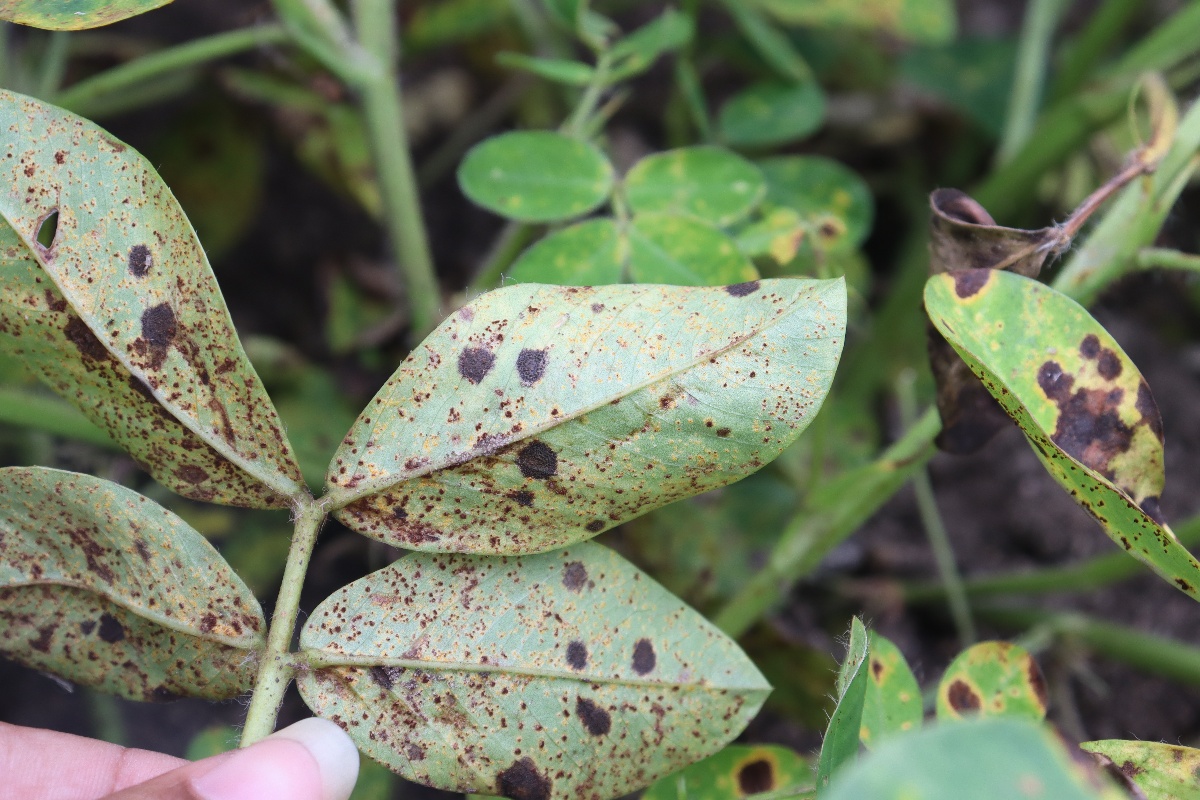
Label: rust